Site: brandenburg
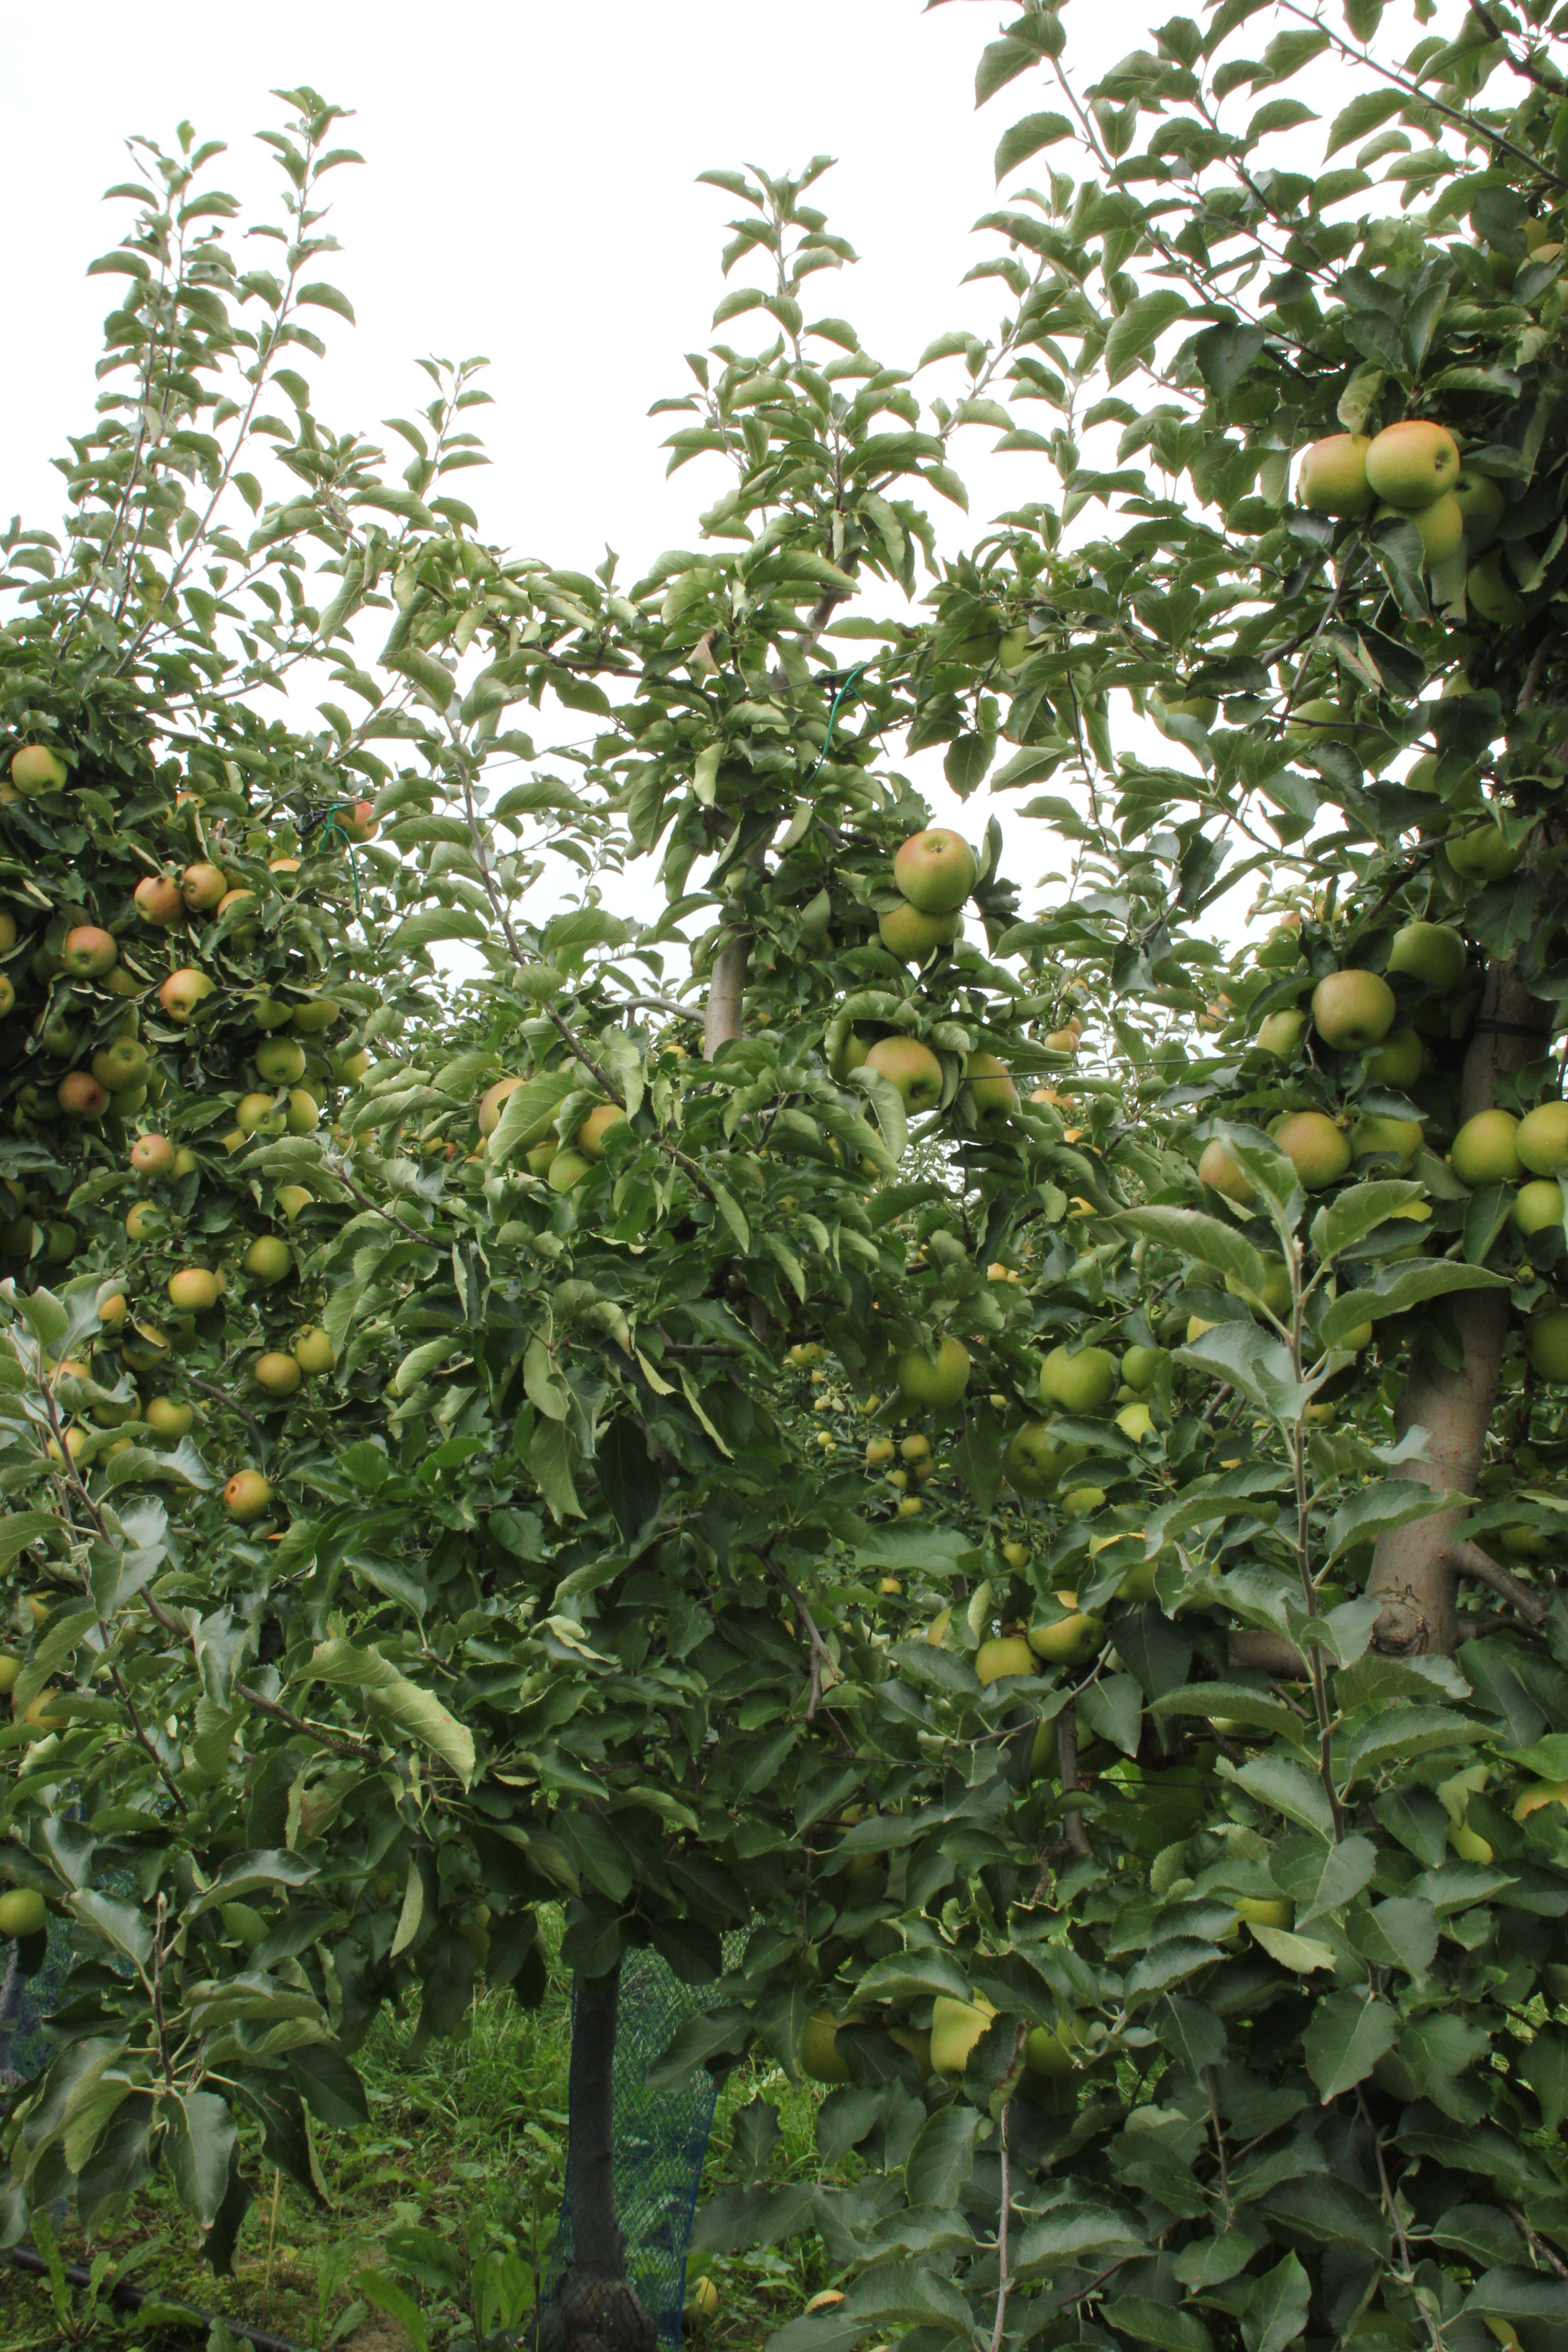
Growth stage (BBCH 87): Maturity of fruit and seed